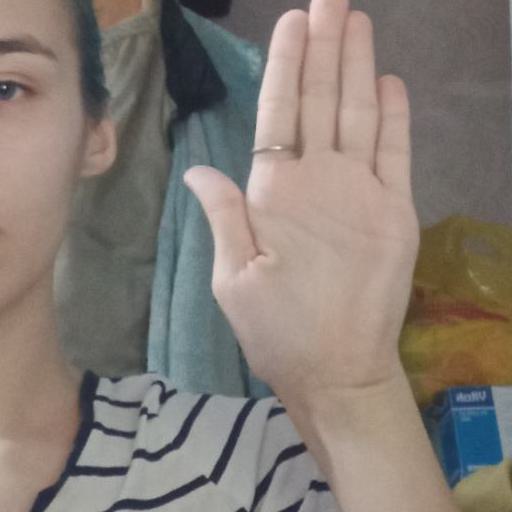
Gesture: stop